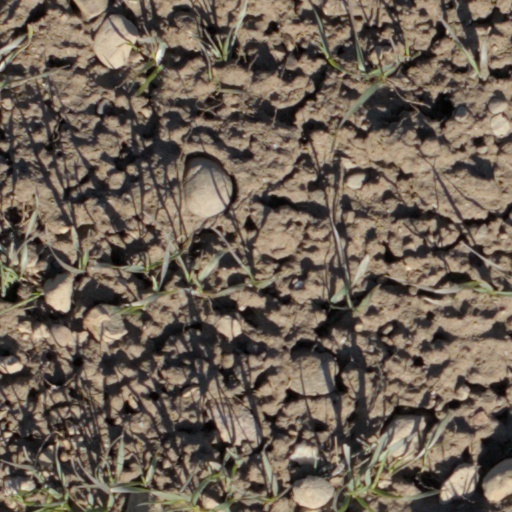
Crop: wheat